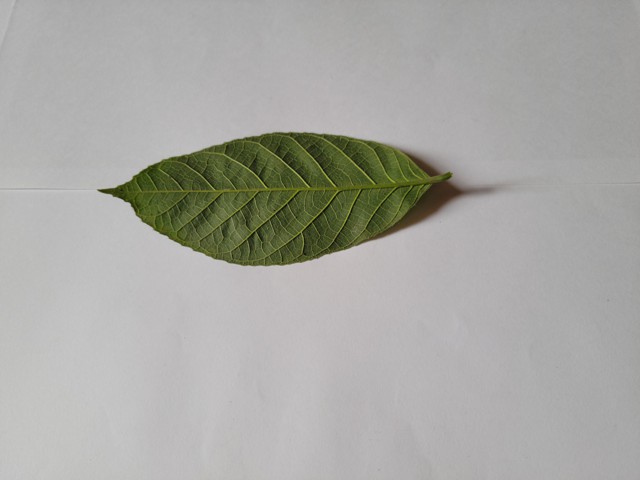
Plant: chapalish